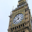
Label: clock